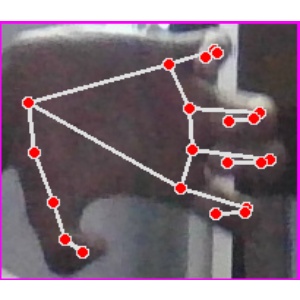
अक्षर: त